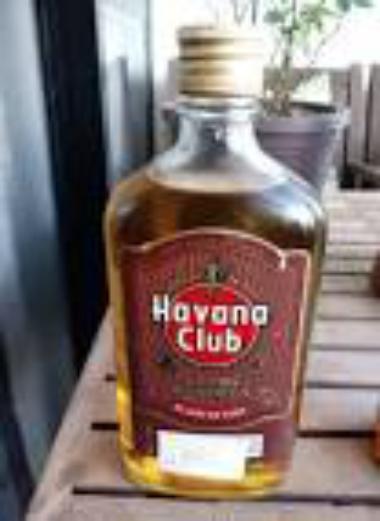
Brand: Havana Club
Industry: Necessities